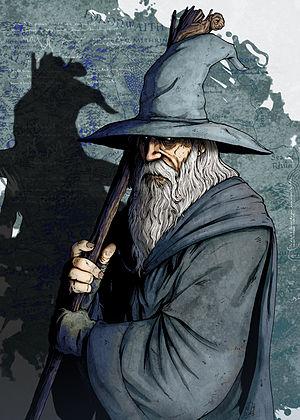
Gandalf est un personnage de fiction appartenant au légendaire de l'écrivain britannique J. R. R. Tolkien, apparaissant dans Le Hobbit, puis dans Le Seigneur des anneaux.